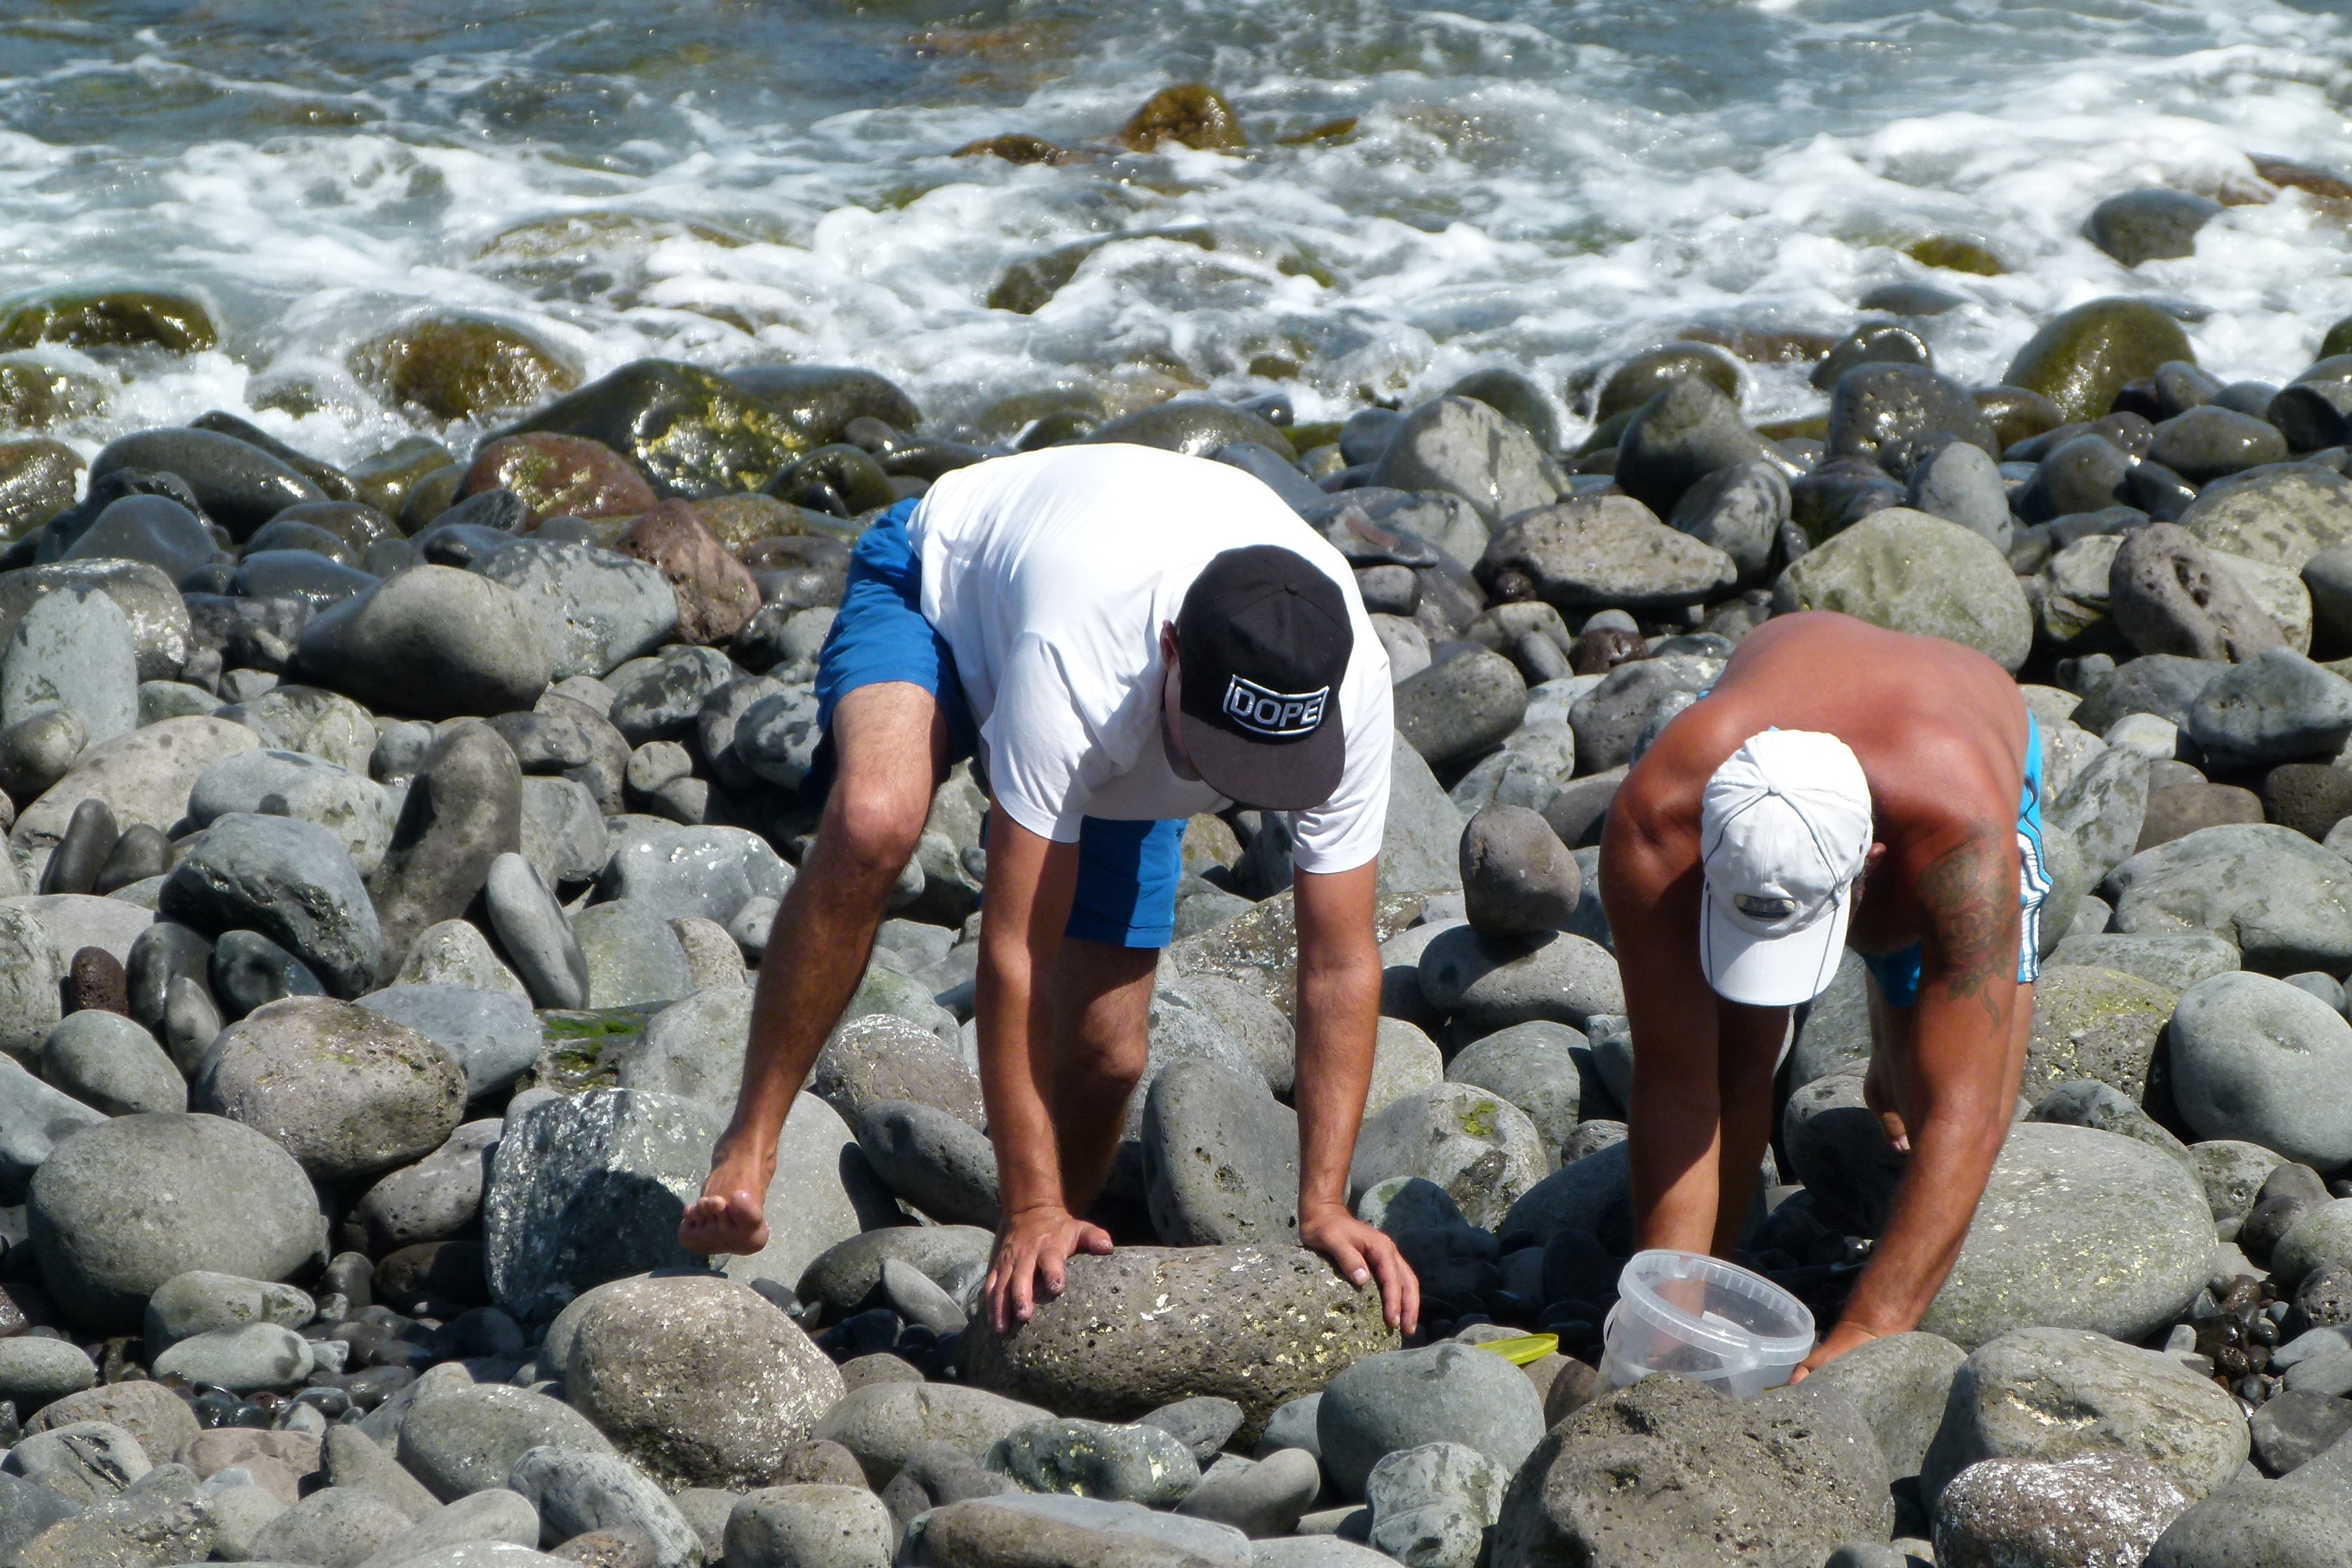
beach, sea, coast, water, rock, summer, food, holiday, seafood, material, shell, men, stones, geology, atlantic, madeira, hiding place, endurance sports, oysters visitors